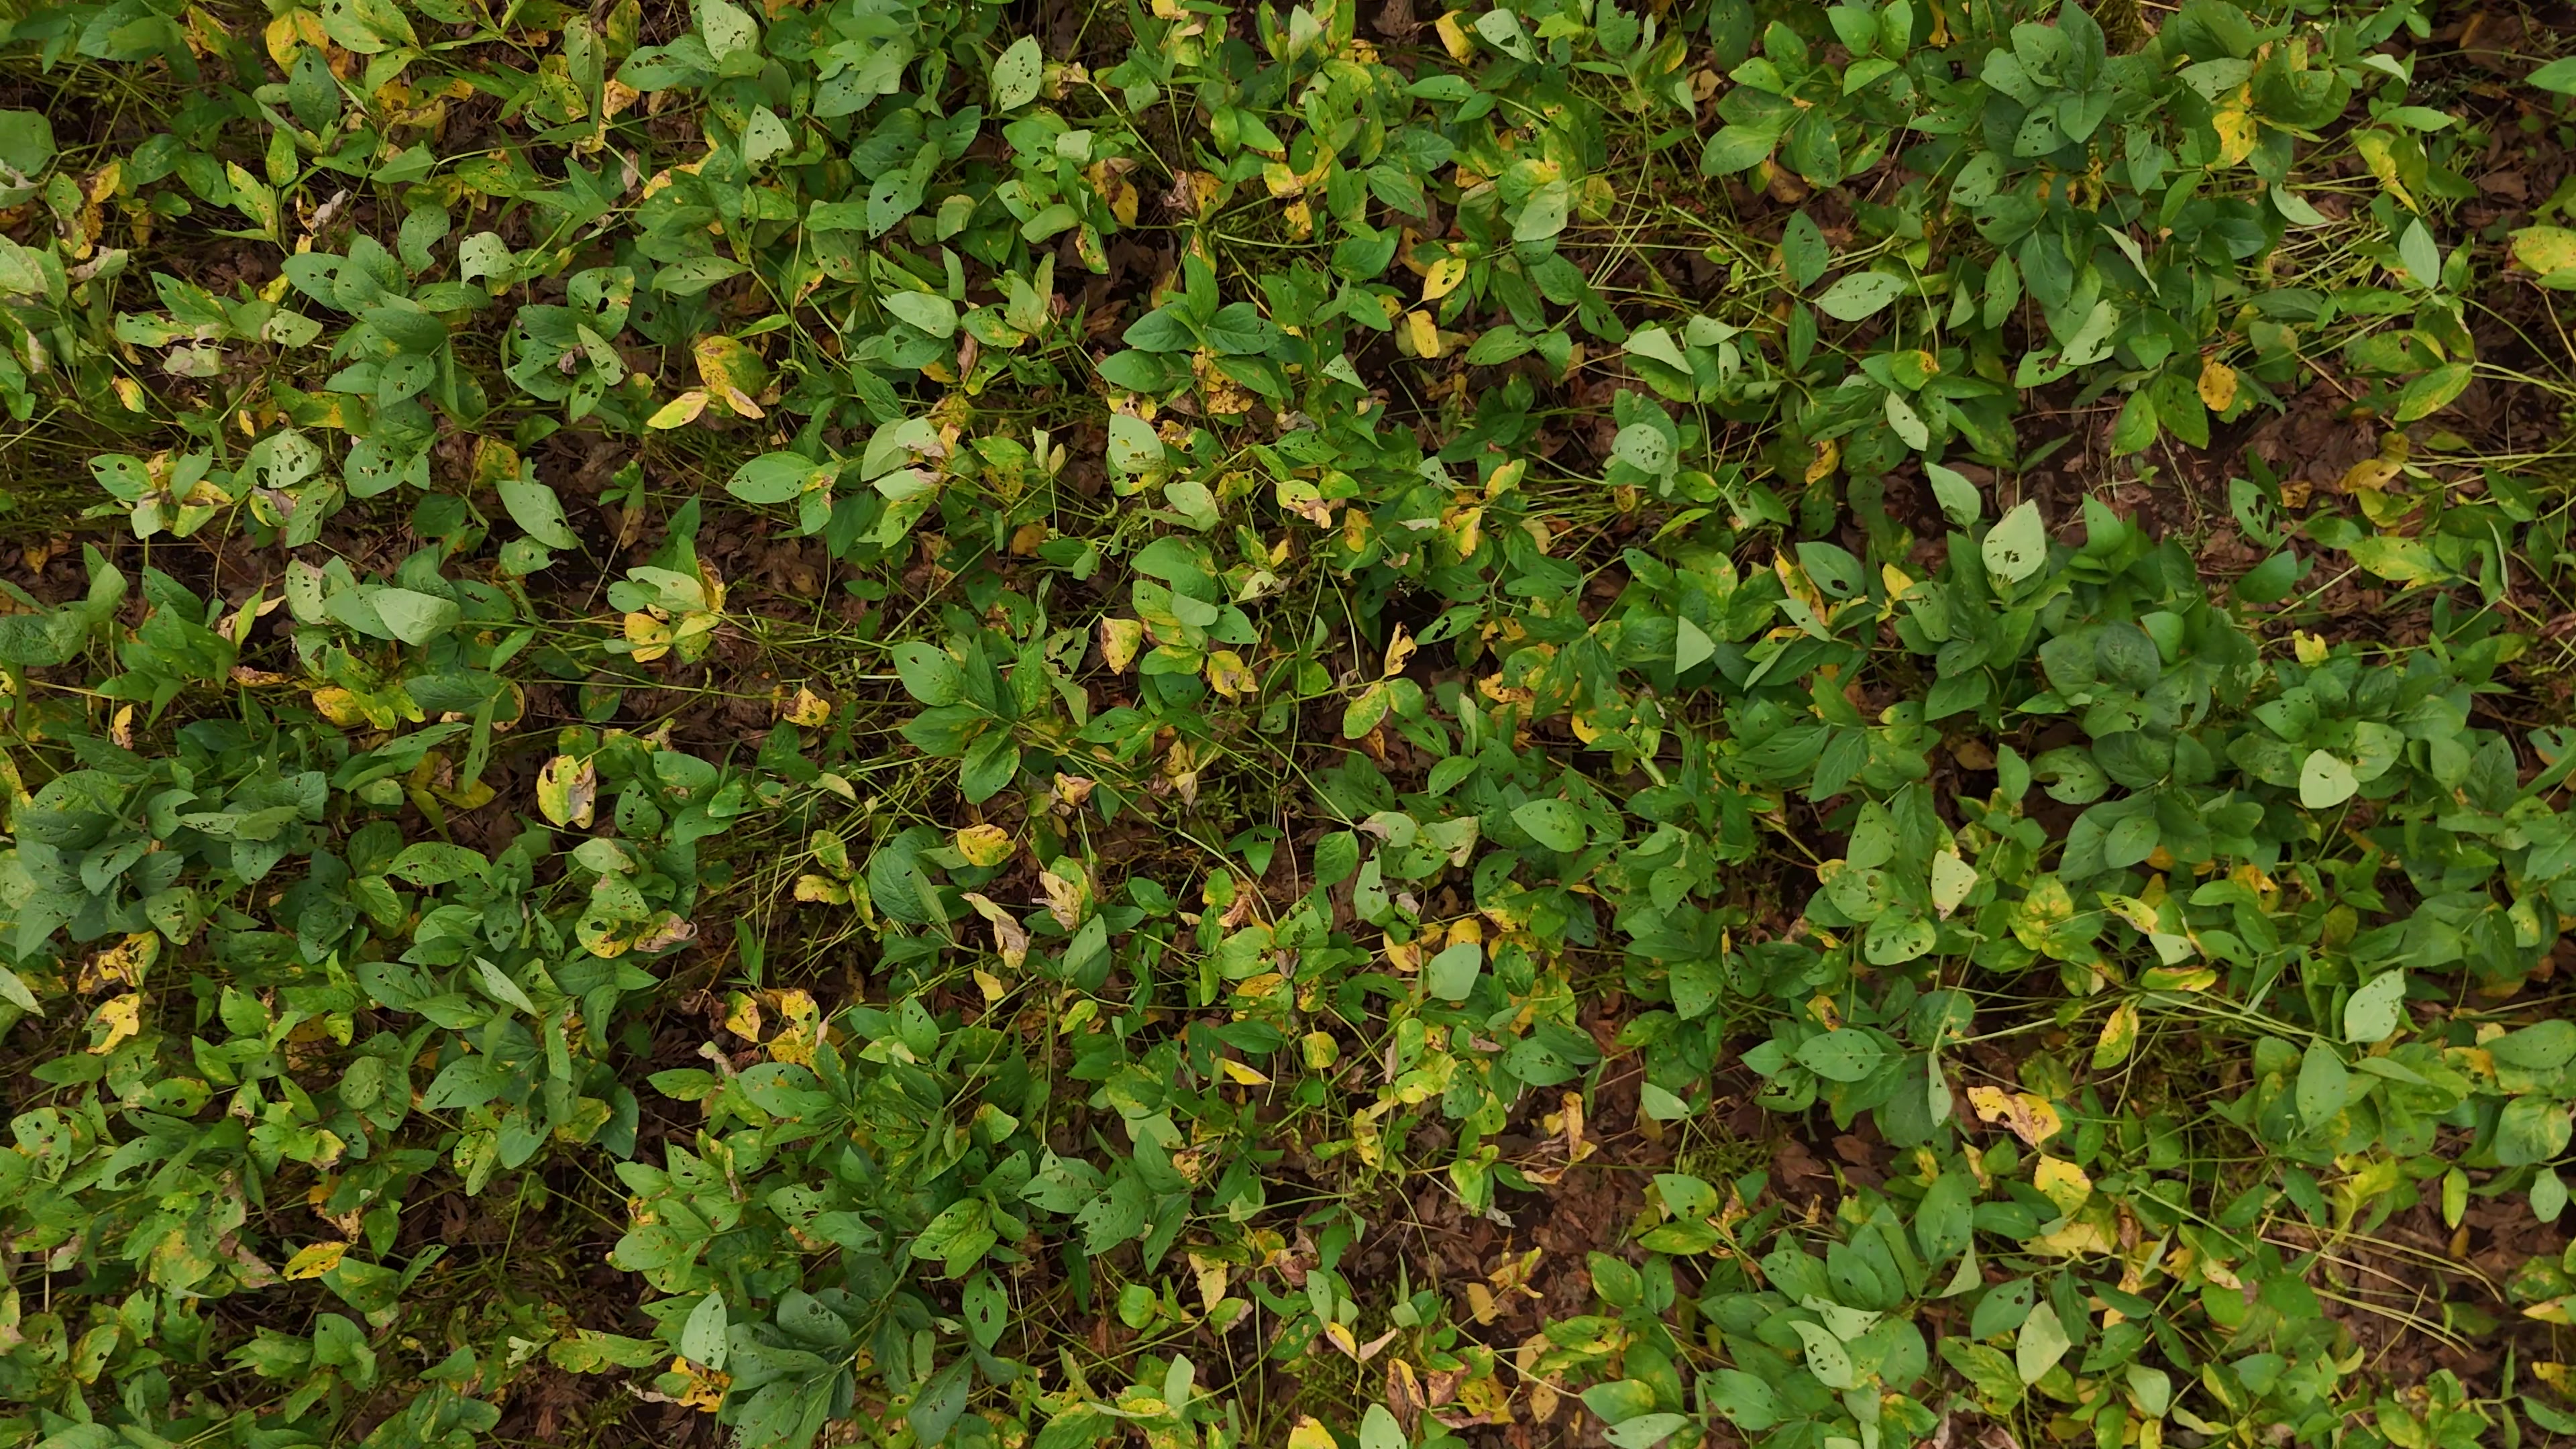
Label: Rust